Mont Maudit

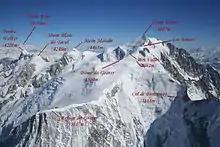
Aerial photo of Mont Blanc and other summits

Mont Maudit (4,465 m) is a mountain in the Mont Blanc massif in France and Italy. The French name literally means "Cursed Mountain". Until the end of the 18th century, Mont Blanc and its satellite peaks were collectively known in French as the "Montagne Maudite".